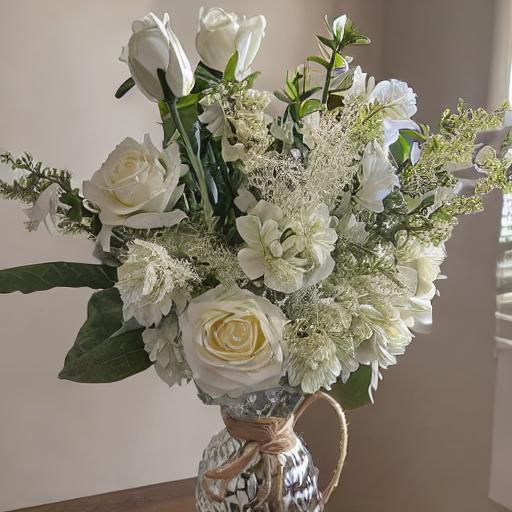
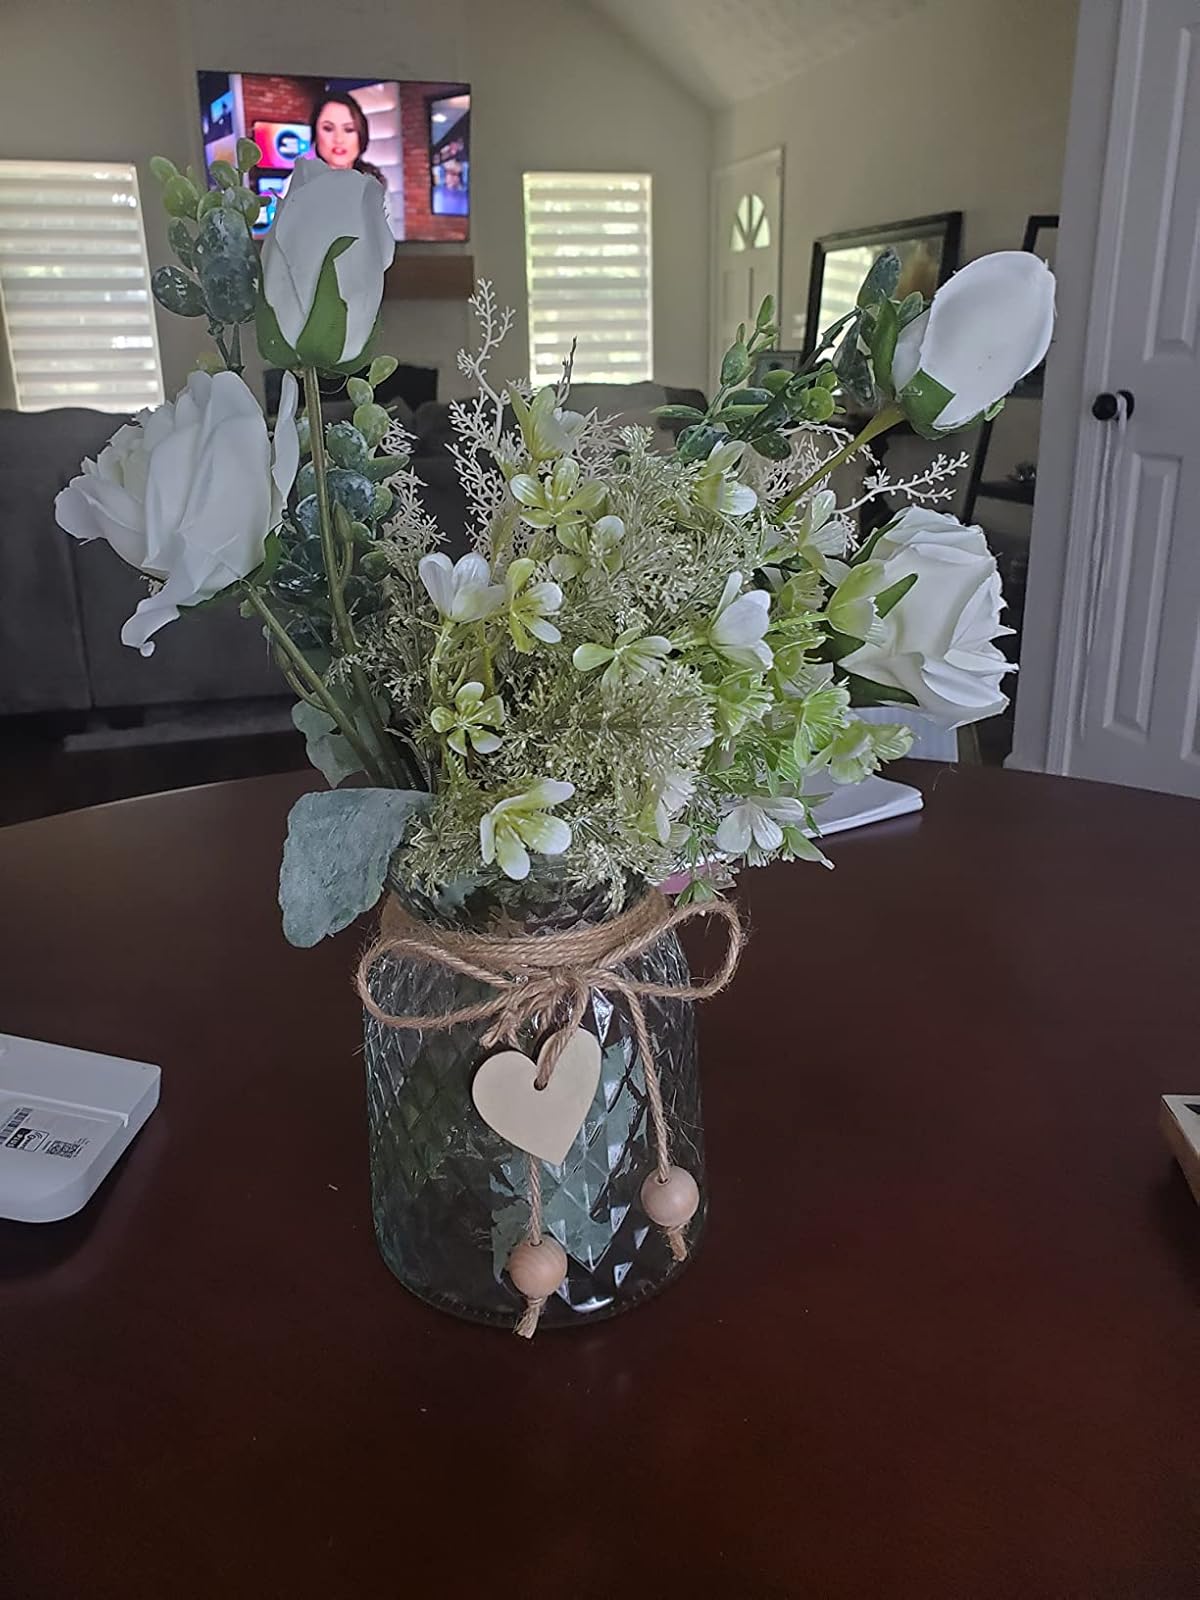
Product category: vase
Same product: no